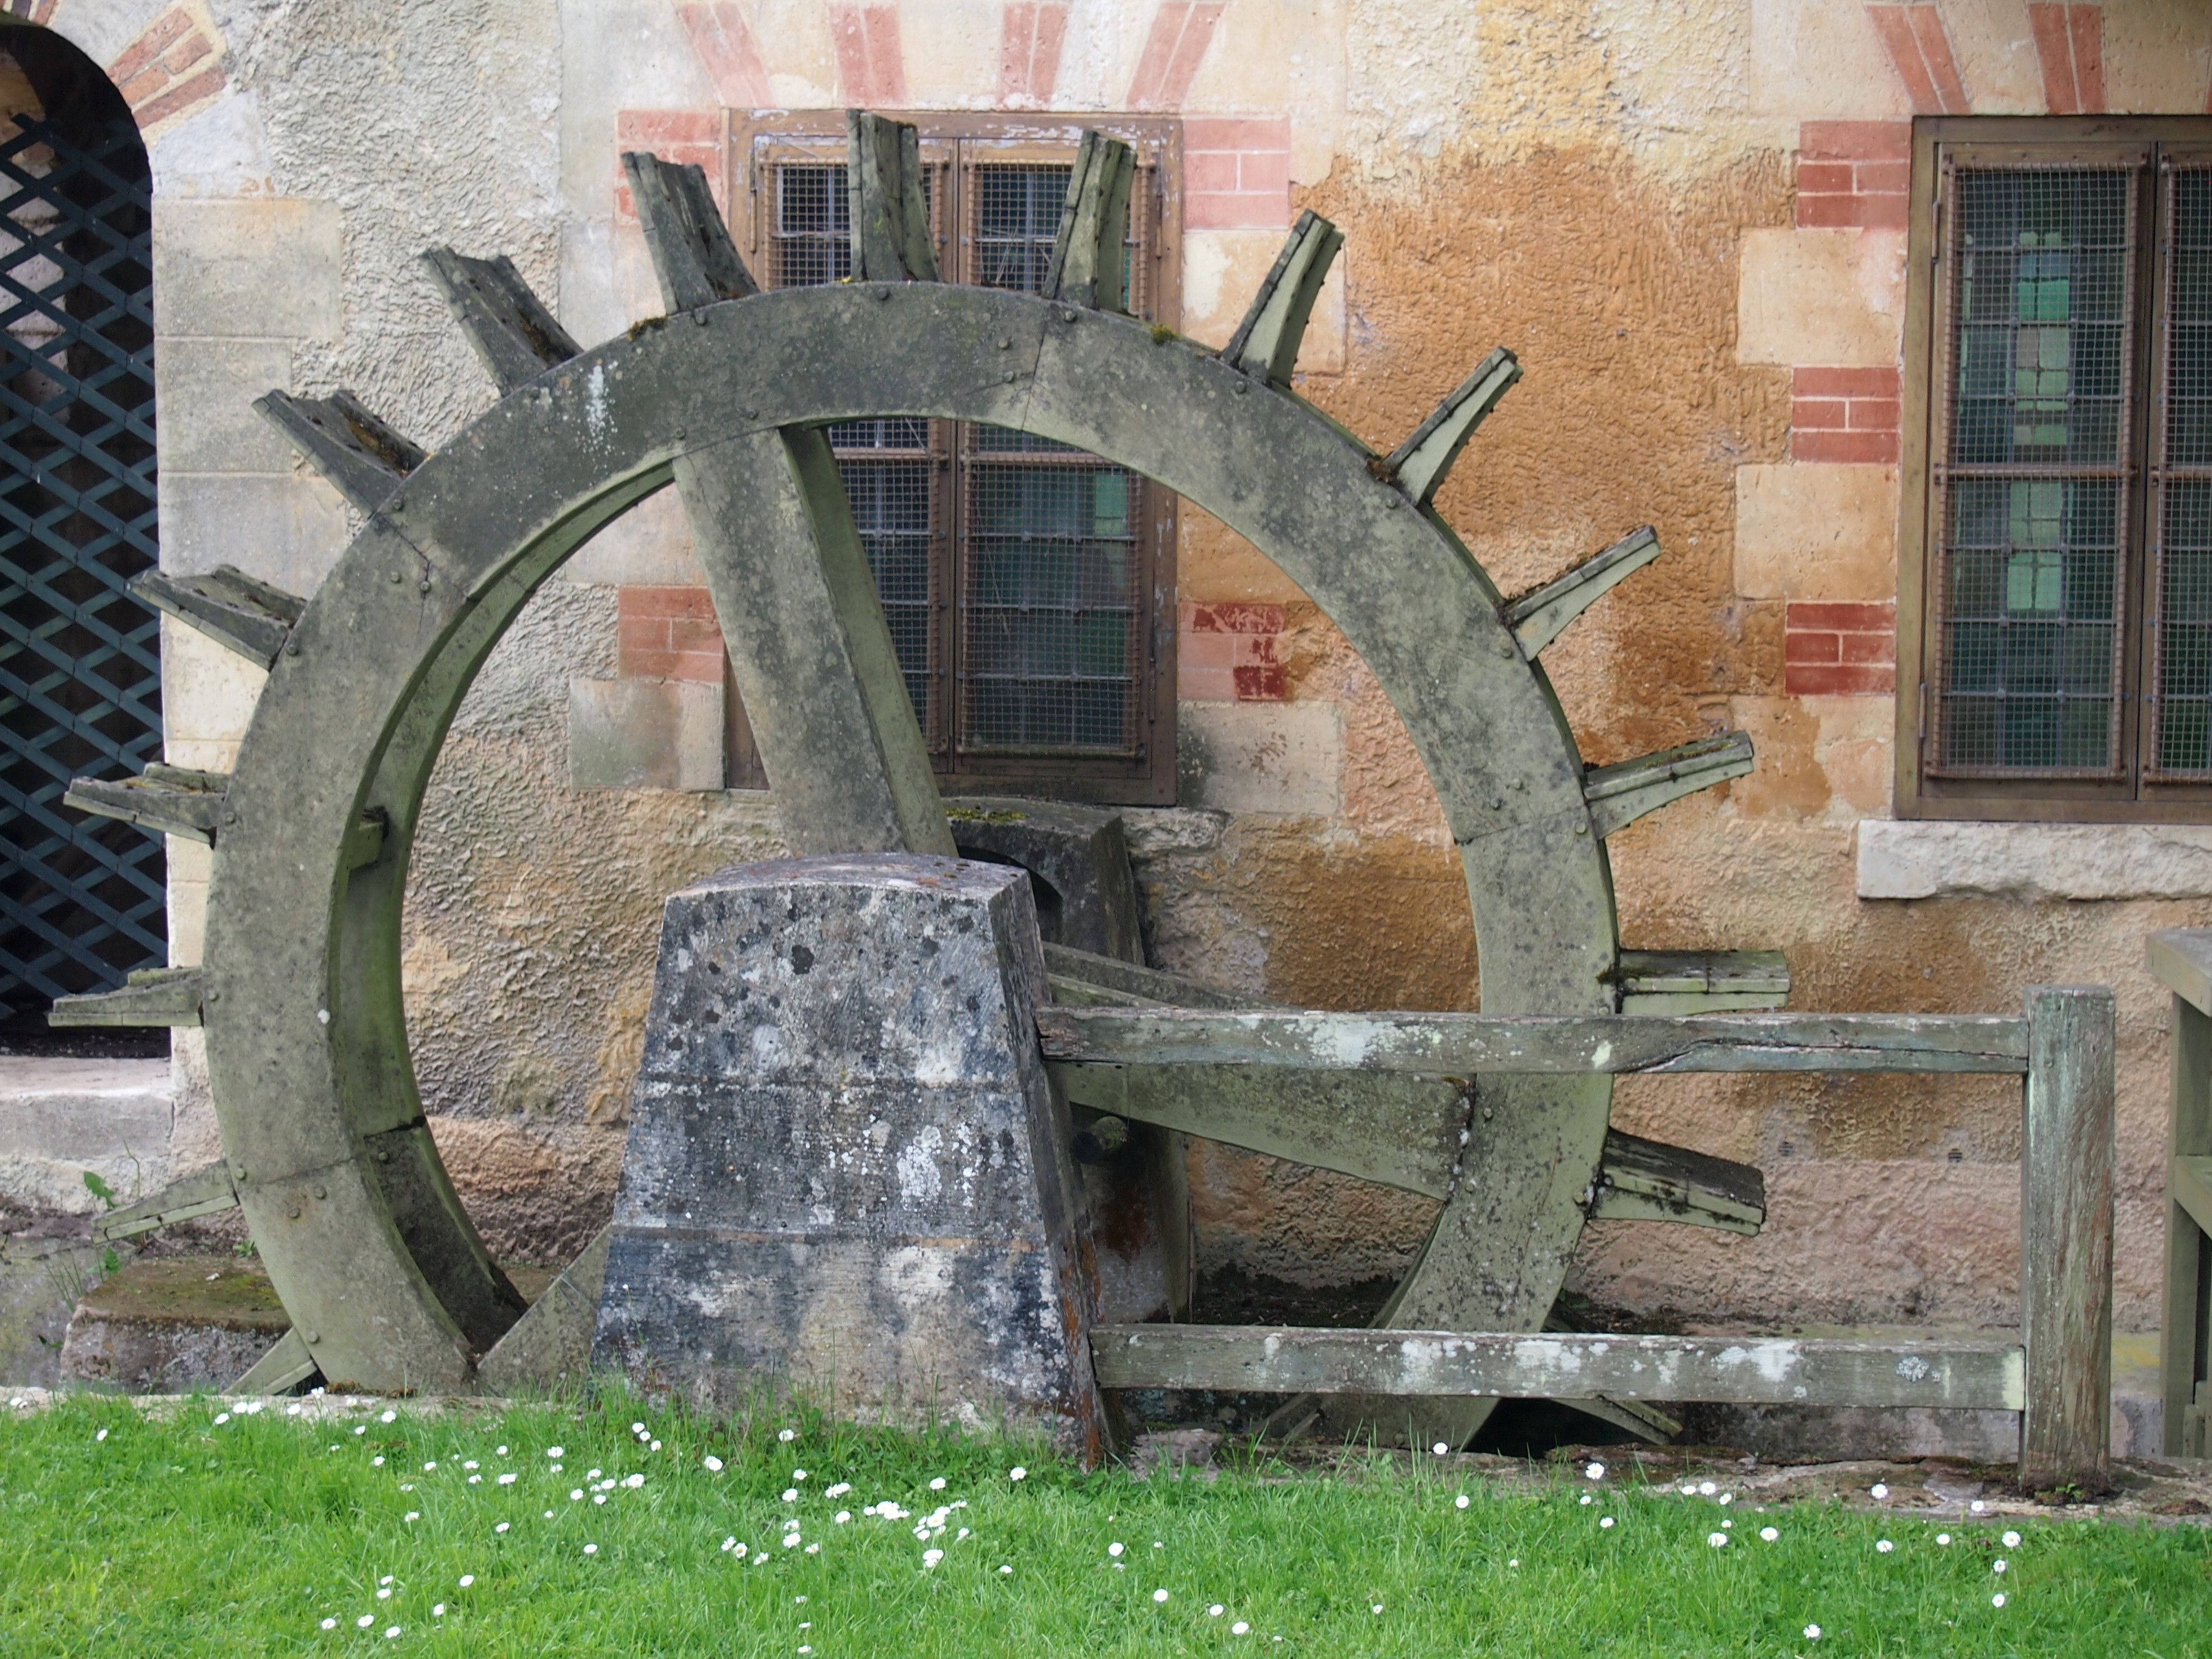
paris, wall, park, garden, sculpture, art, mill, ruins, versailles, marie antoinette